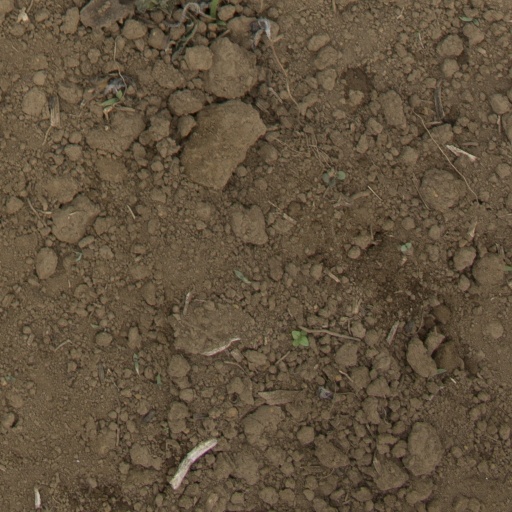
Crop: Jerusalem artichoke